Worswick Street bus station

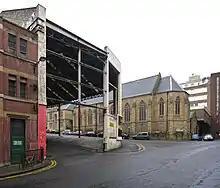
The remains of the bus station in 2010

Worswick Street bus station was a bus station in Newcastle upon Tyne, England.